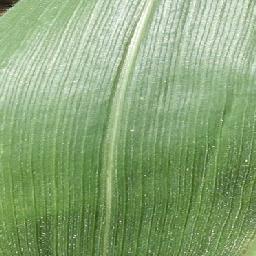
Label: Corn___healthy